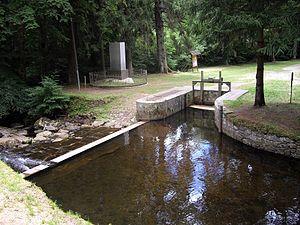
L'Alzeau et la prise d'eau alimentant la rigole de la montagne (Lacombe, Aude, France).
Le canal du Midi est un canal de navigation français à bief de partage qui relie Toulouse à la mer Méditerranée depuis le xviiᵉ siècle. D'abord nommé « canal royal de Languedoc », les révolutionnaires le rebaptisent en 1789 « canal du Midi ». À partir du xixᵉ siècle, le canal latéral à la Garonne, qui double la Garonne de Bordeaux à Toulouse, prolonge le canal du Midi pour fournir une voie navigable de l'océan Atlantique à la mer Méditerranée : l'ensemble des deux canaux est dénommé « canal des Deux-Mers ».
La Rougeanne ou l'Alzeau est une rivière du sud de la France, dans les départements du Tarn mais surtout de l'Aude, donc dans la région Occitanie, et un sous-affluent de l'Aude par le Fresquel. L'Alzeau ou Alzau est le nom de son cours supérieur.
Cet article recense les monuments historiques du département du Tarn, en France, à l'exception des :